Rocky Athas

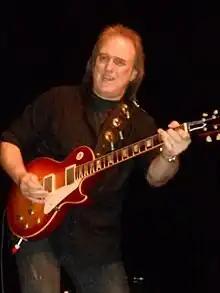
Athas performing in 2014.

Rocky Athas (born October 15, 1954) is an American songwriter and guitarist, best known for his work with Black Oak Arkansas, Glenn Hughes, Buddy Miles, Double Trouble and John Mayall.